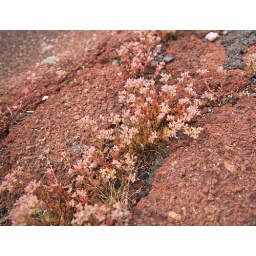
For whatever reason the flowers are exactly the same colour as the cracked pavement in Upper Queen St